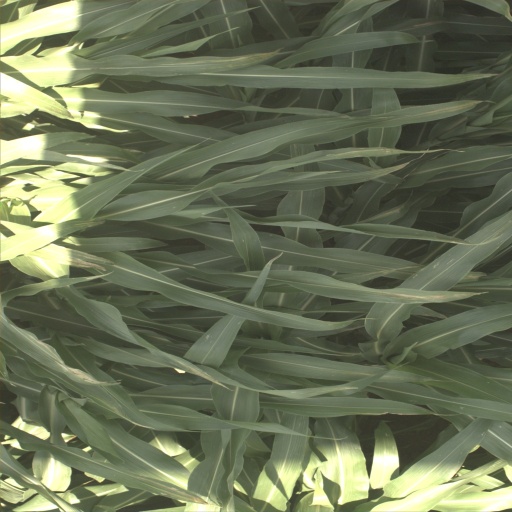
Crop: sorghum